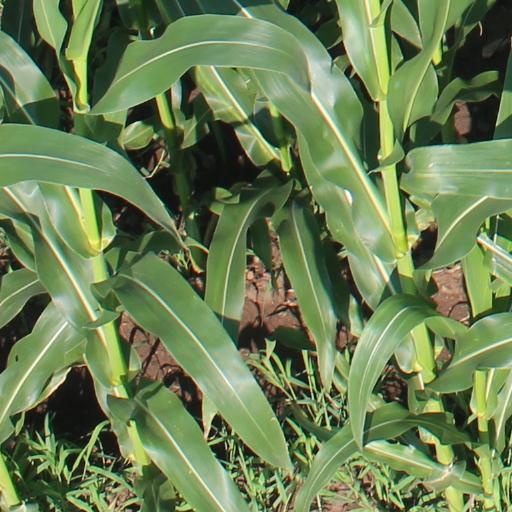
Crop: maize; corn